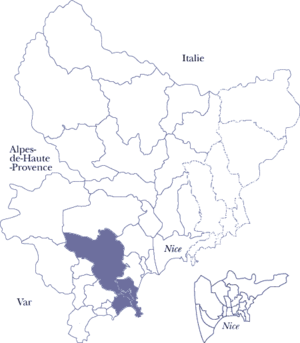
Carte montrant la 7e circonscription des Alpes-maritimes issue du découpage de 1986 (en vigueur de 1988 à 2007). Cette carte est issue d'un support trouvé sur le site du conseil général des Alpes-Maritimes, retravaillé par mes soins.
La septième circonscription des Alpes-Maritimes est l'une des neuf circonscriptions législatives du département des Alpes-Maritimes en France. Elle est représentée dans la XVᵉ législature par Éric Pauget, député siégeant dans le groupe LR.